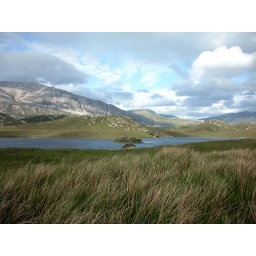
Looking towards the celtic stone cross on the little island in Loch Stack. Have a look at a greater resolution.